Oyster card

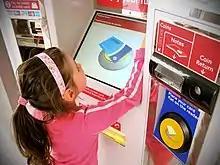
Oyster card top-up machine at IFS Cloud Royal Docks

Touch-screen ticket machines report the last eight journeys and last top-up amount. The balance is displayed on some Underground barriers at the end of journeys that have caused a debit from the balance, and can also be requested at newsagents and National Rail stations that provide a top-up facility.